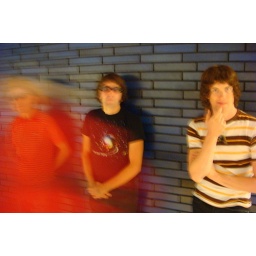
that red flash is a man in a red shirt walking in front of rob